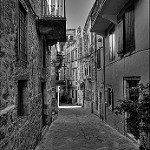
Label: B & W